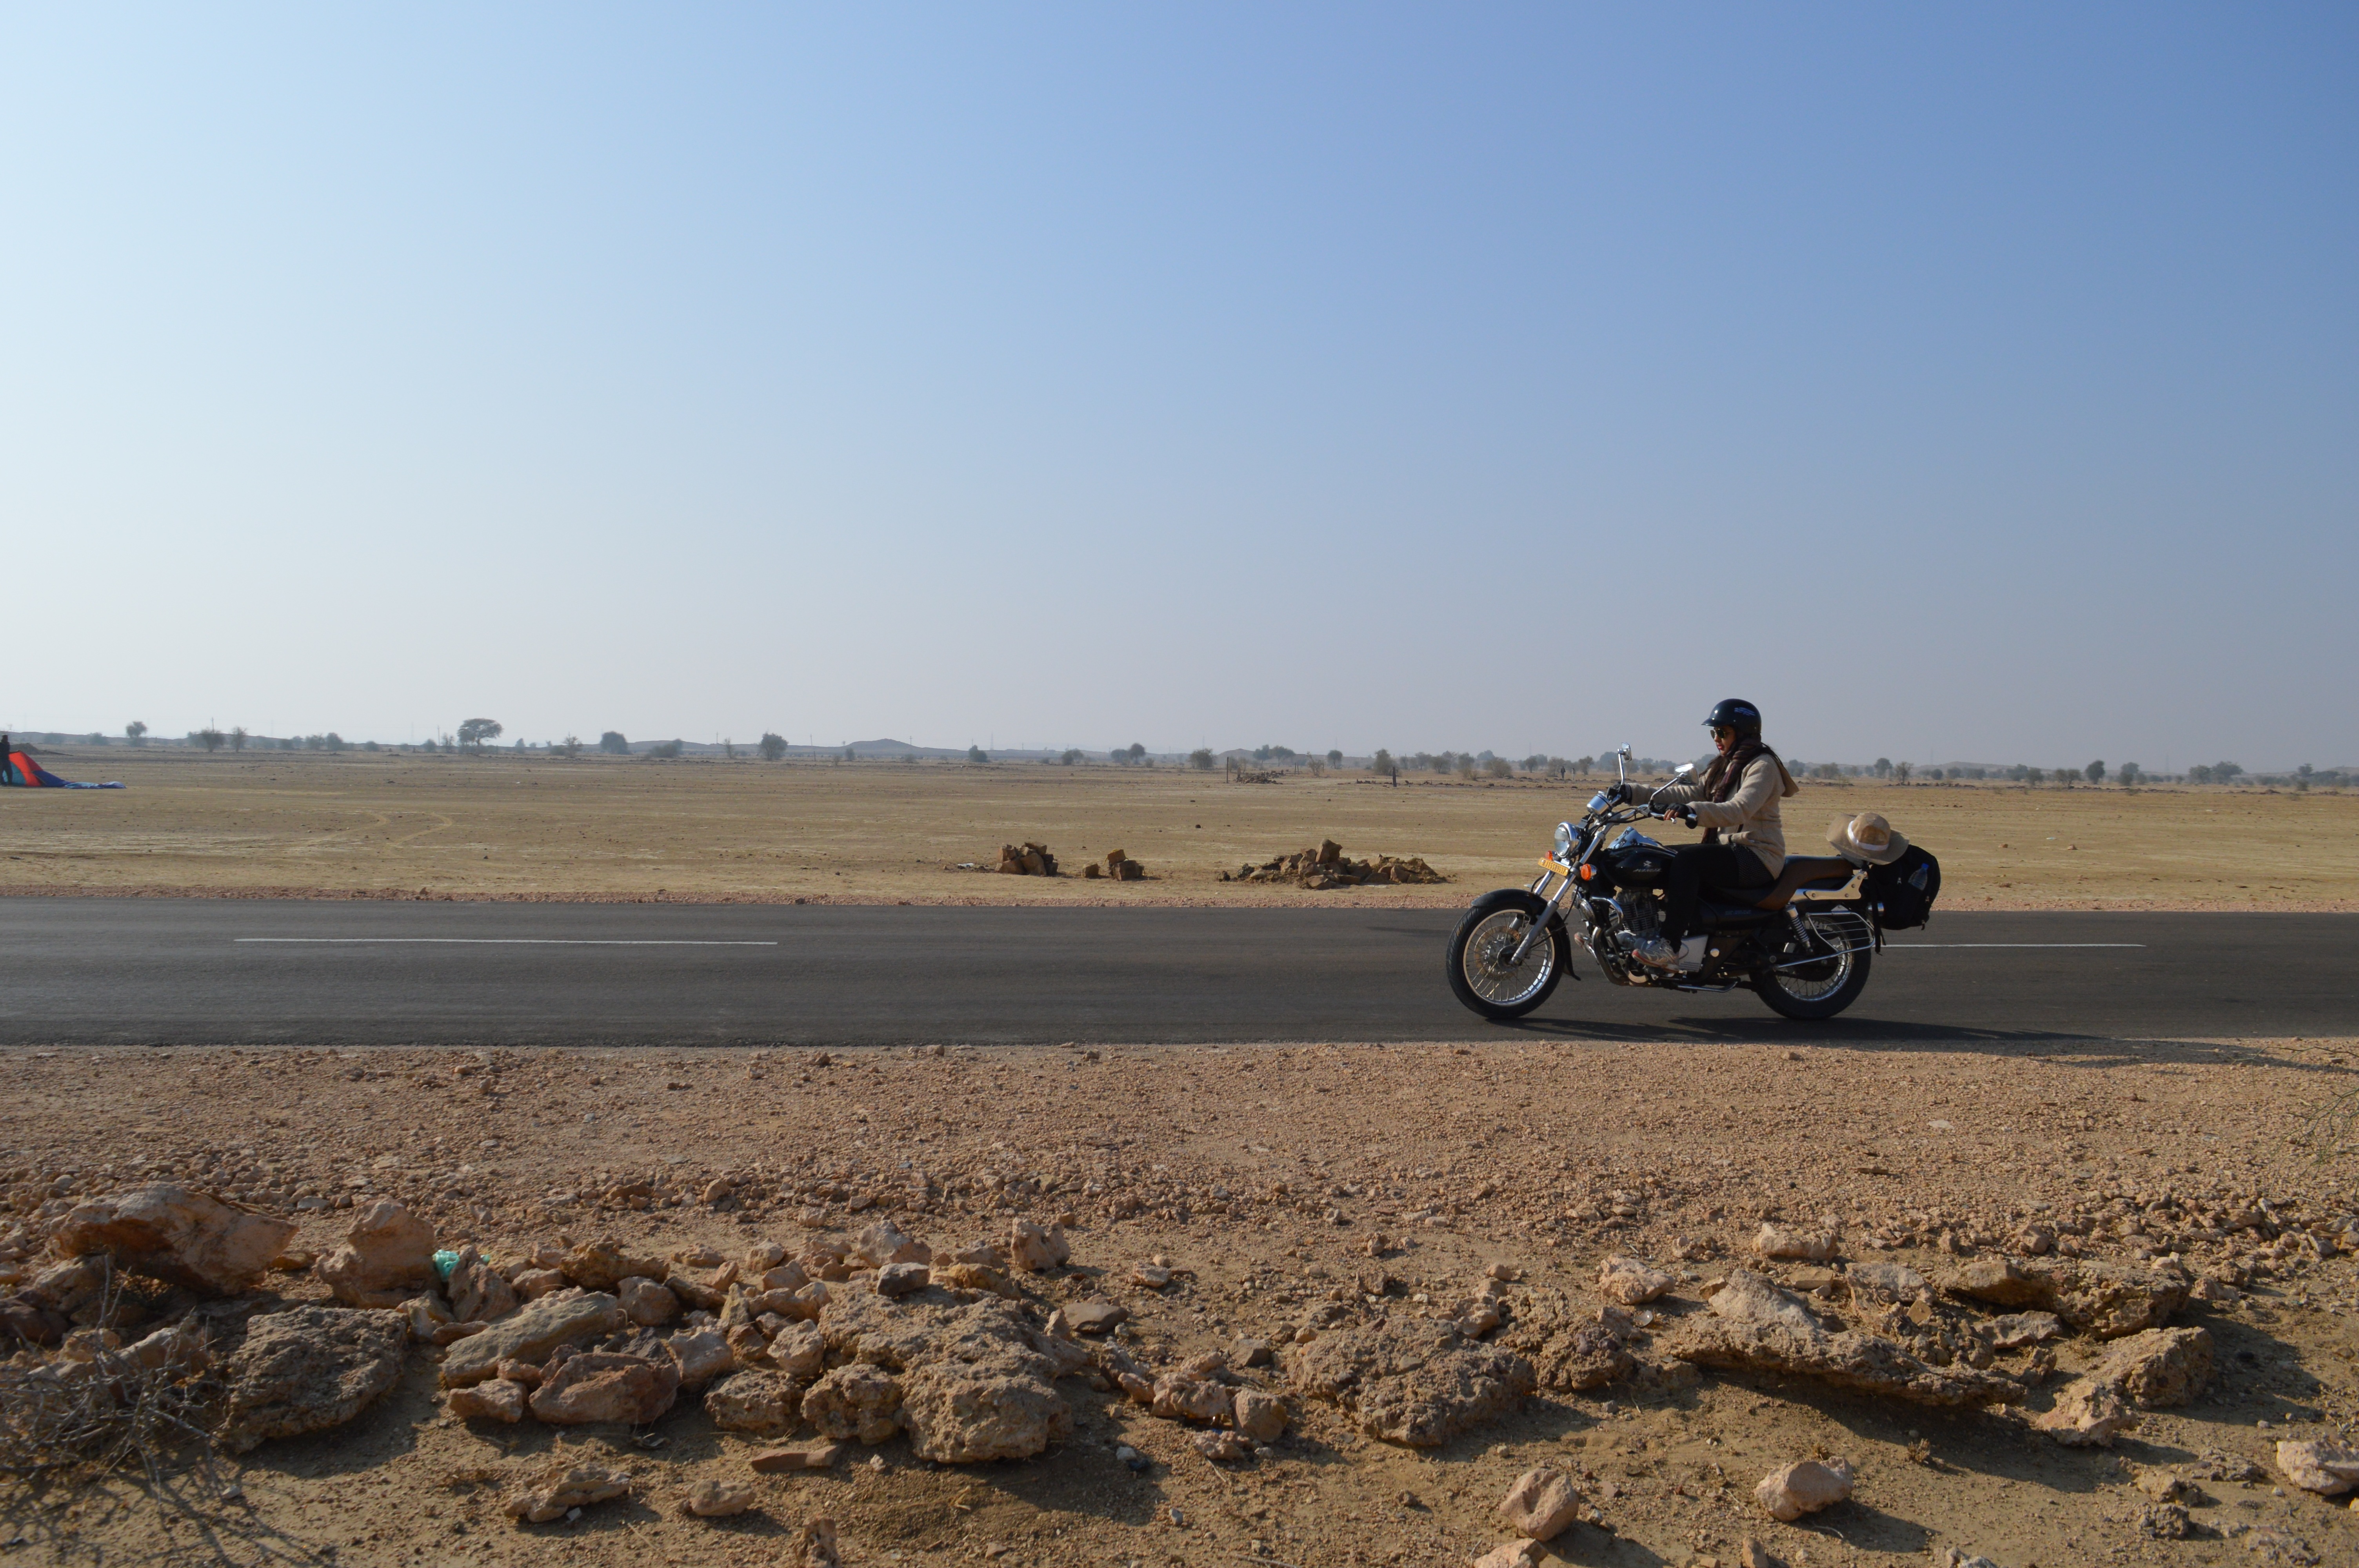
beach, landscape, sea, coast, sand, girl, desert, vehicle, soil, freedom, motorbike, india, habitat, biker, sahara, wadi, landform, erg, jaisalmer, natural environment, geographical feature, aeolian landform, off roading